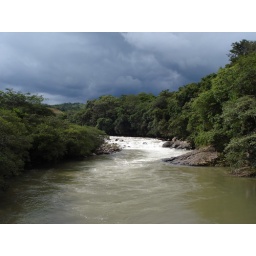
A mountain river near Boquete, with a storm coming through